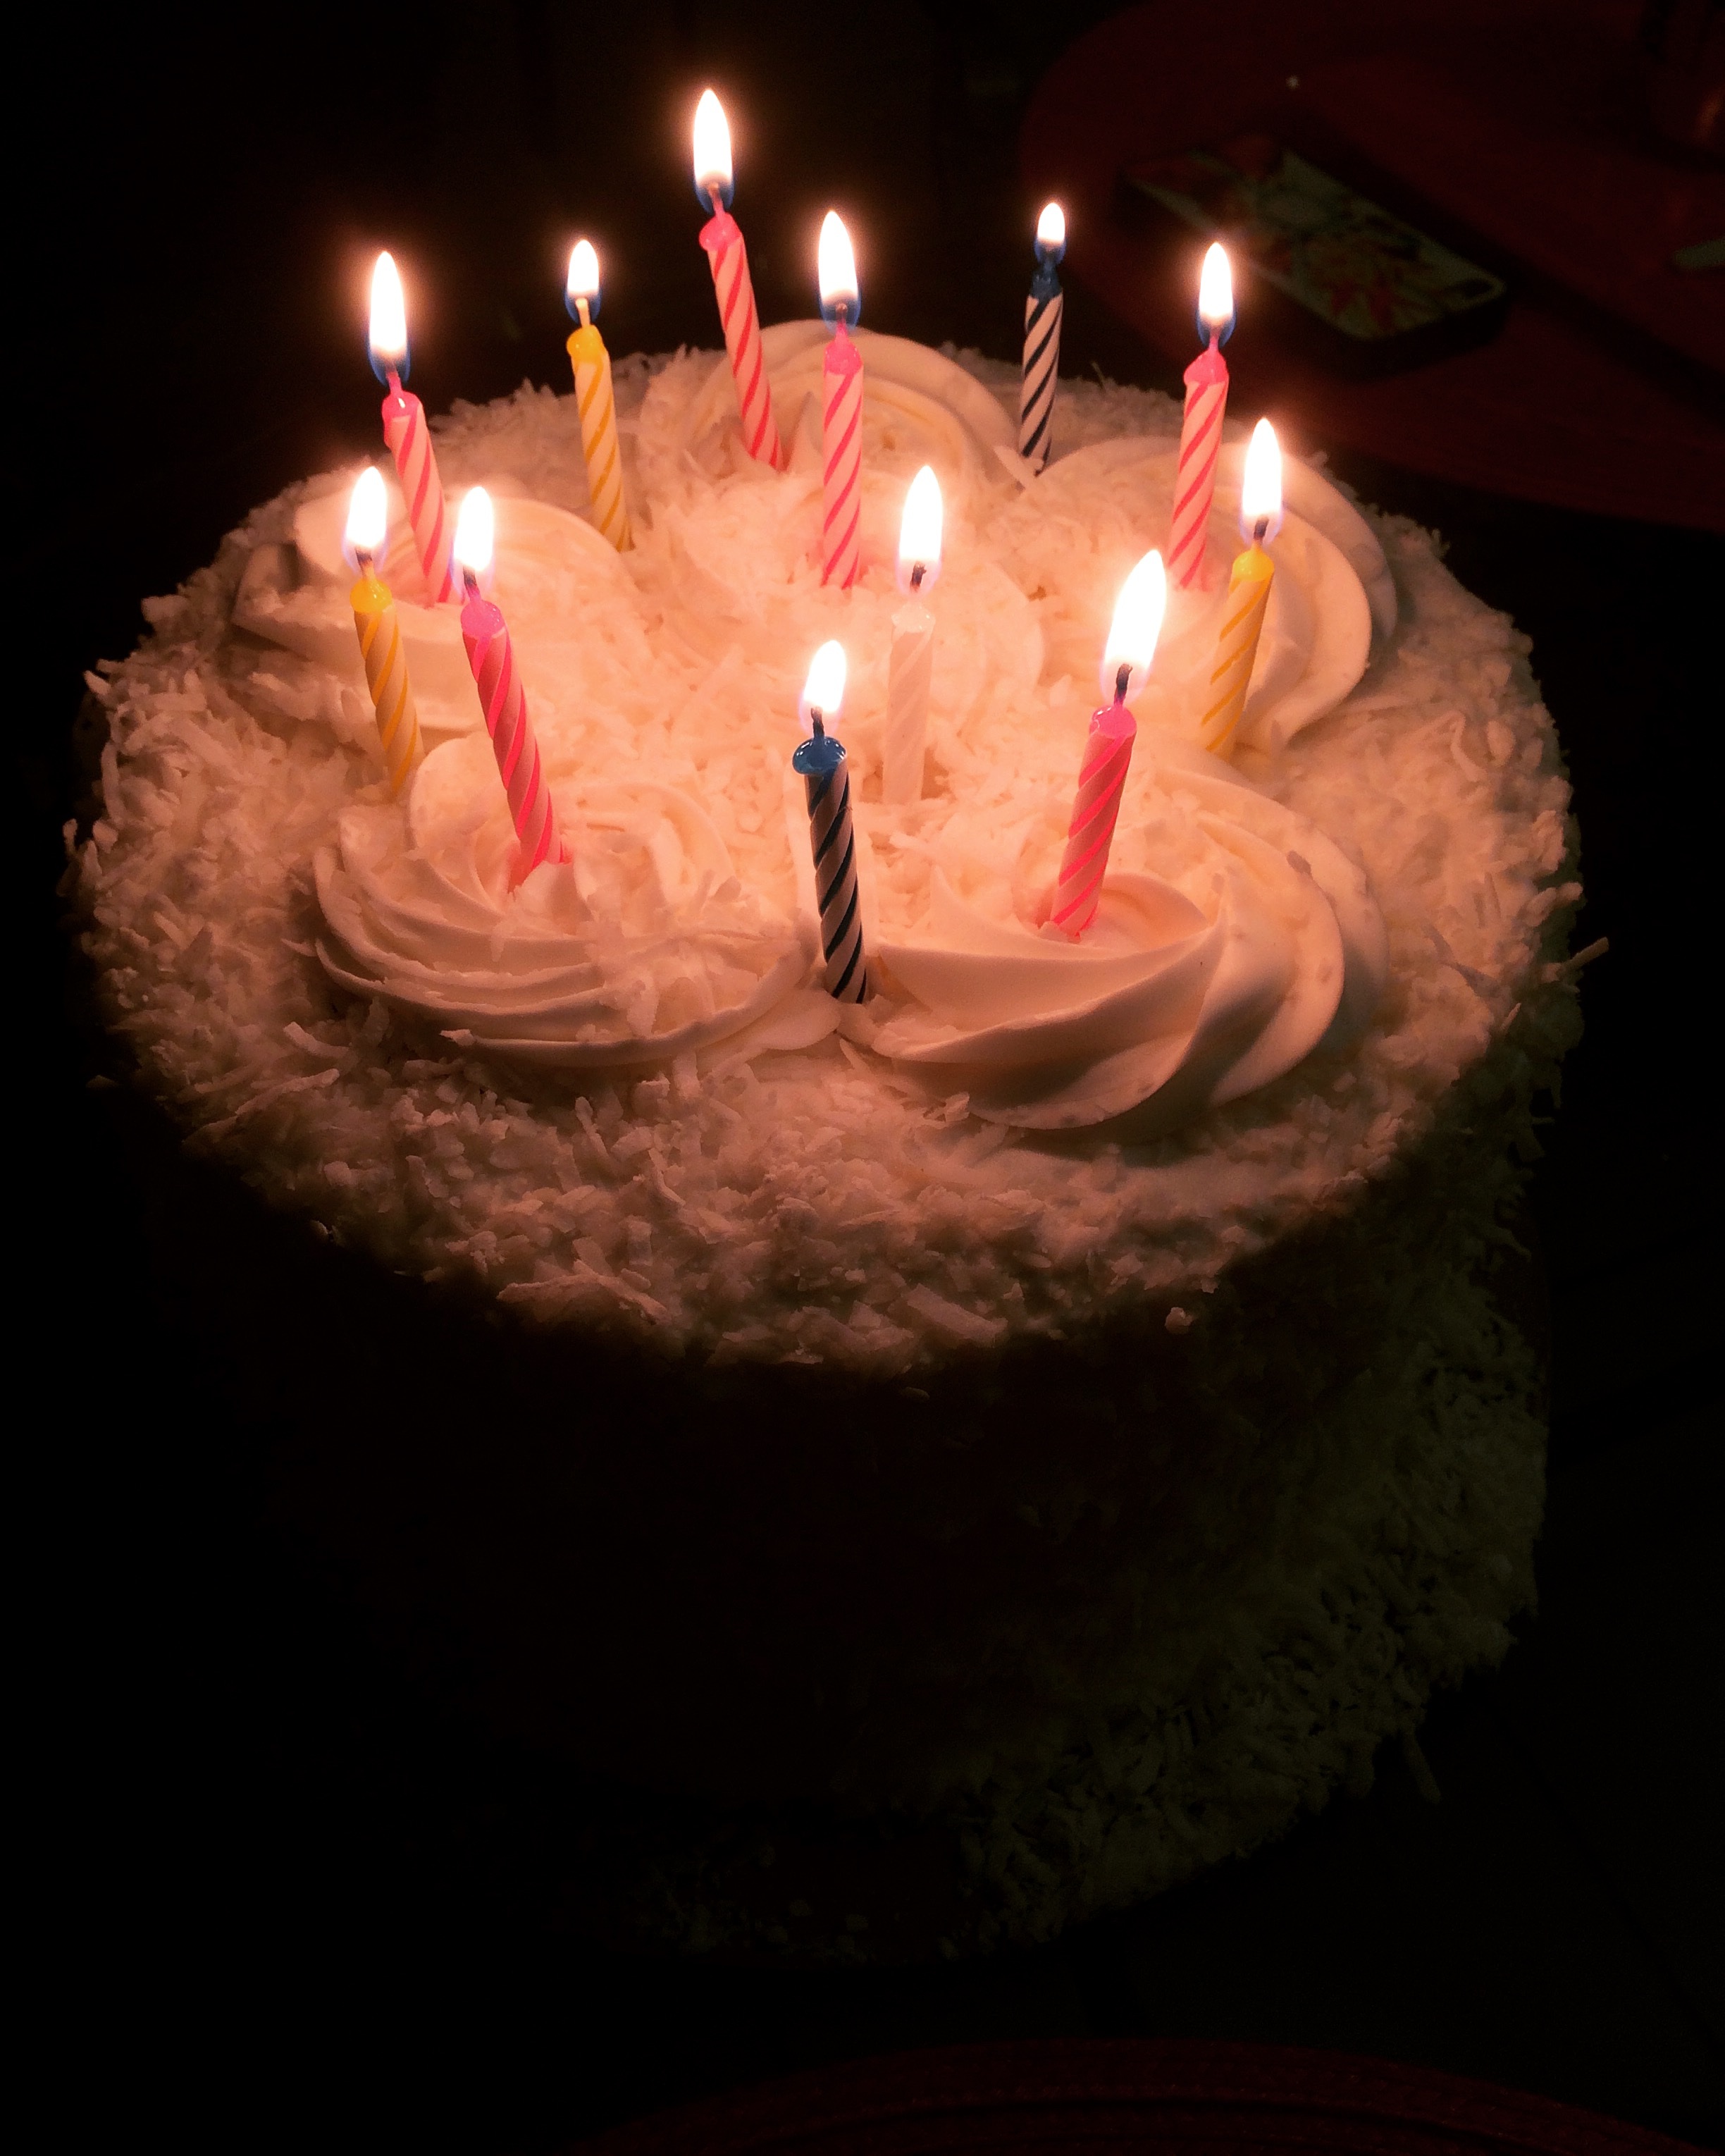
flower, food, dessert, lighting, cake, birthday cake